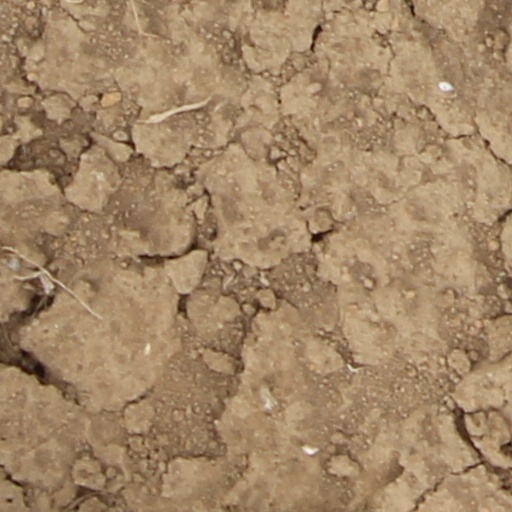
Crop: wheat